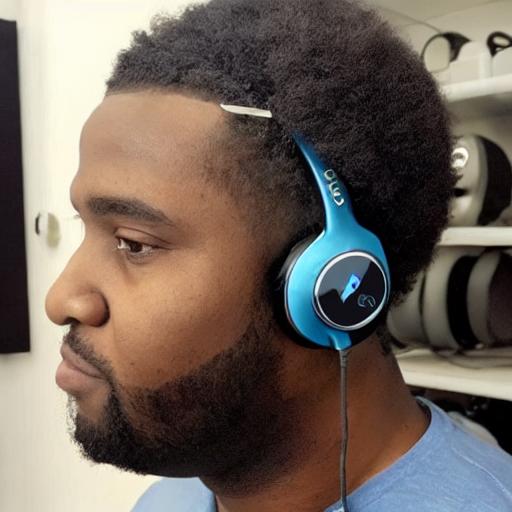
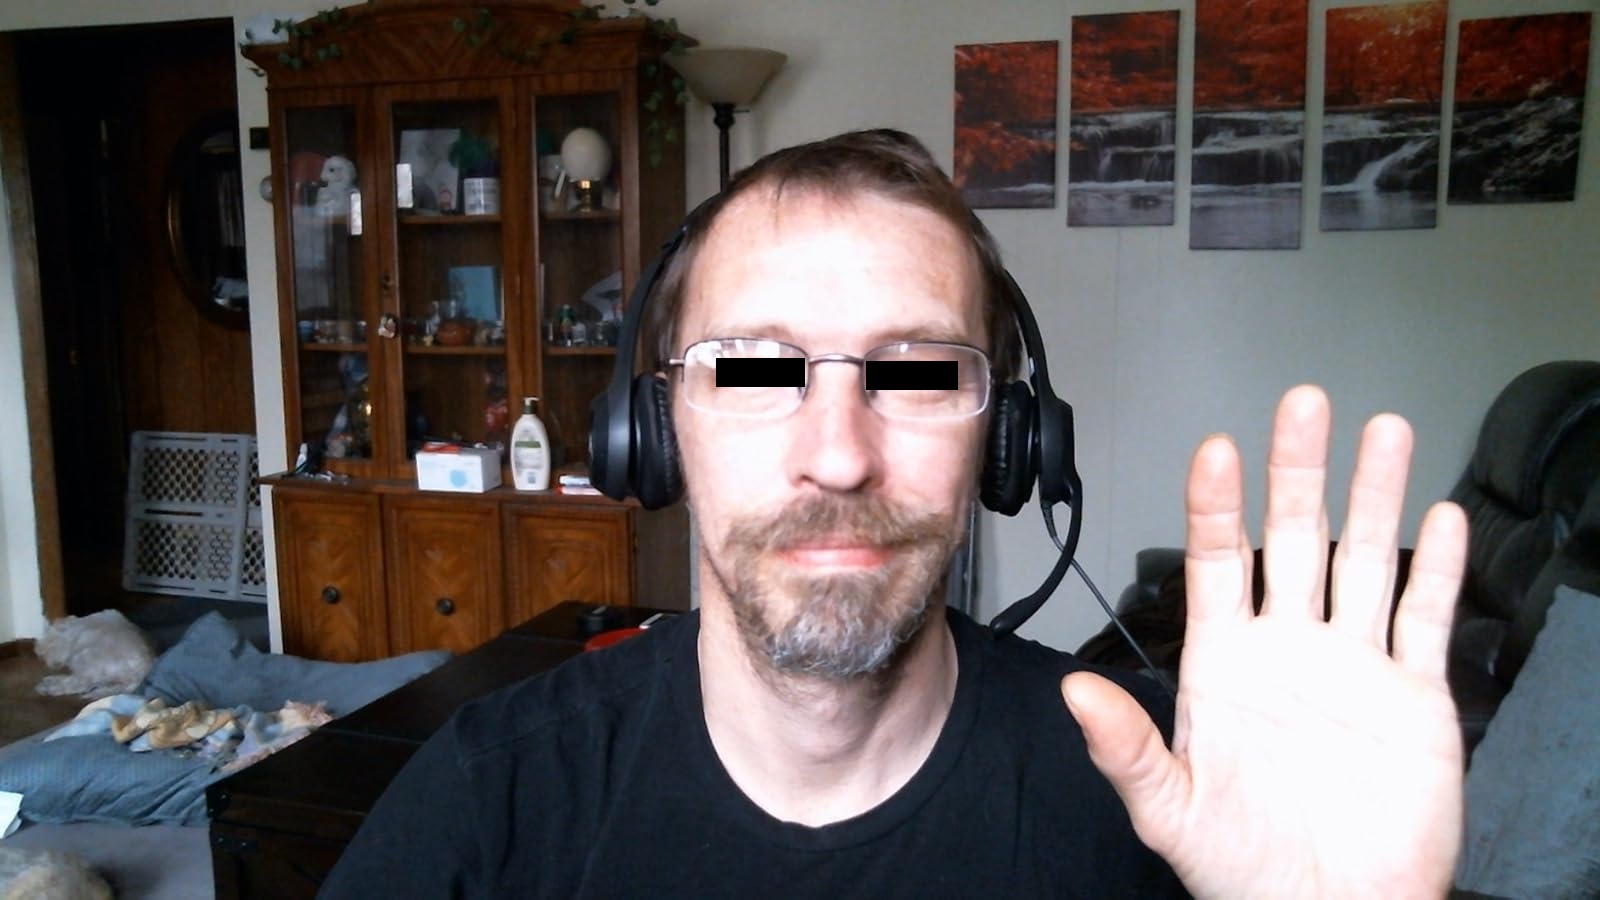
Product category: headphones
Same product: no